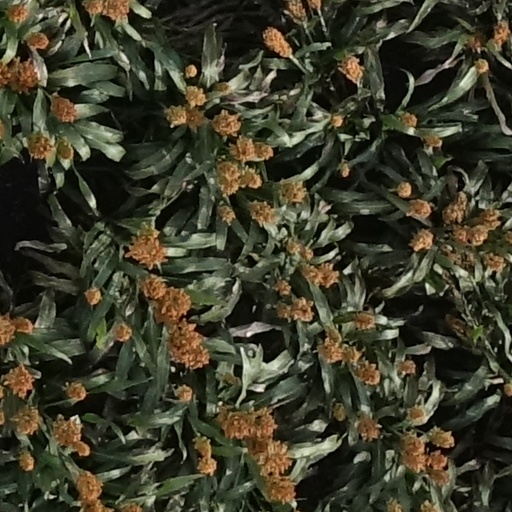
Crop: sorghum